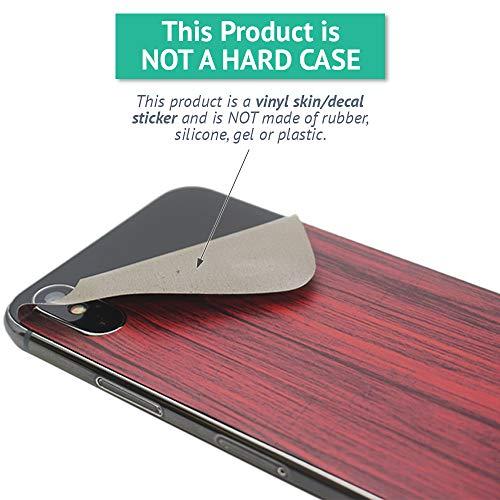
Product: MightySkins Skin Compatible with Razor Hovertrax 2.0 Hover Board Self-Balancing Smart Scooter wrap Cover Sticker Skins Musical Elephant
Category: Sports & Outdoors | Outdoor Recreation | Skates, Skateboards & Scooters | Scooters & Equipment | Accessories
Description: Great Condition.
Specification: ProductDimensions:9x0.1x6inches|ItemWeight:0.16ounces|ShippingWeight:1pounds|ASIN:B01N1N4CEN|Itemmodelnumber:Hovertrax2.0HoverBoard